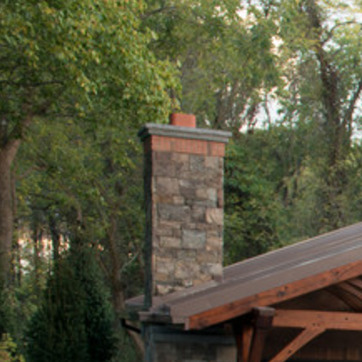
Material: stone